Jean Gaston Darboux

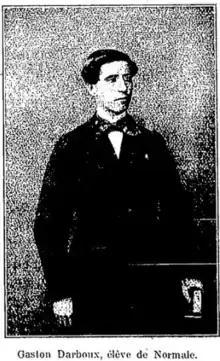
Darboux as a student of the Ecole Normale. ca. 1865

In 1870, he co-founded the journal "Bulletin des sciences mathématiques et astronomiques", called "Darboux's Journal" by his contemporary mathematicians. The publishing house was the Henry Gauthier-Villars et Cie Éditeurs, located in Paris.